Charles-Élie de Ferrières

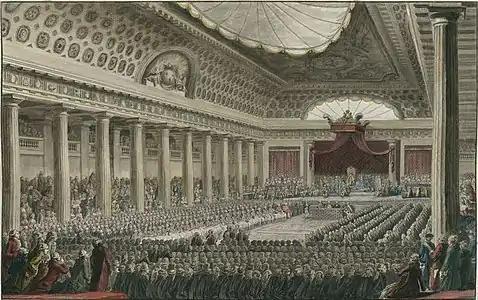

Charles-Élie de Ferrières (1741 – 30 July 1804) was a French nobleman and writer who lived throughout the French Revolution and the early years of Napoleon's reign. He was present as a deputy at the Estates General of 1789, representing the nobility of Saumur. He was also the general councilor of Vienne. He was a liberal aristocrat, given that he opposed the noble obstructionism in the Estates-General and wrote positively of the Revolution.